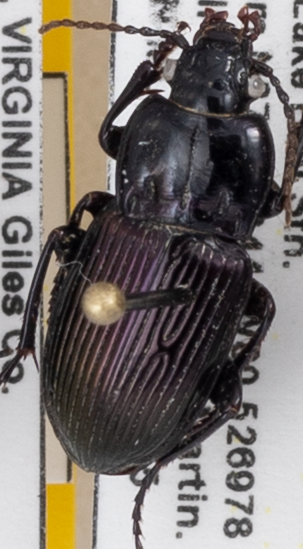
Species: Myas cyanescens
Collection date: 2021-06-15
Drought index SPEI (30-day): -0.51
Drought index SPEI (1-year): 0.718
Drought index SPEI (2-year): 1.28